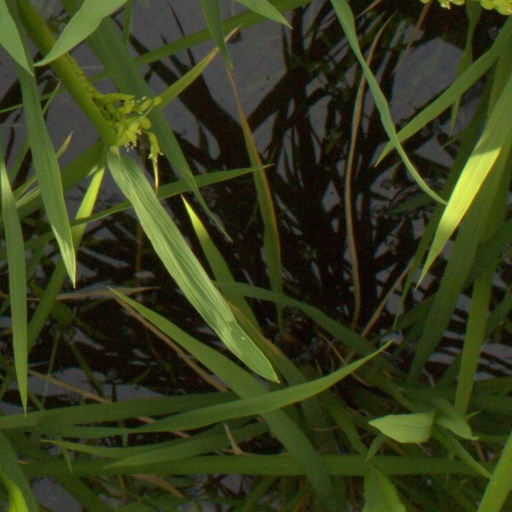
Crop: rice